Equation of time

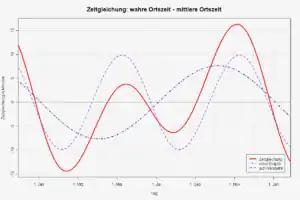
Equation of time (red solid line) and its two main components plotted separately, the part due to the obliquity of the ecliptic (mauve dashed line) and the part due to the Sun's varying apparent speed along the ecliptic due to eccentricity of the Earth's orbit (dark blue dash & dot line)

From 1767 to 1833, the British "Nautical Almanac and Astronomical Ephemeris" tabulated the equation of time in the sense 'add or subtract (as directed) the number of minutes and seconds stated to or from the apparent time to obtain the mean time'. Times in the Almanac were in apparent solar time, because time aboard ship was most often determined by observing the Sun. This operation would be performed in the unusual case that the mean solar time of an observation was needed. In the issues since 1834, all times have been in mean solar time, because by then the time aboard ship was increasingly often determined by marine chronometers. The instructions were consequently to add or subtract (as directed) the number of minutes stated to or from the mean time to obtain the apparent time. So now addition corresponded to the equation being positive and subtraction corresponded to it being negative.